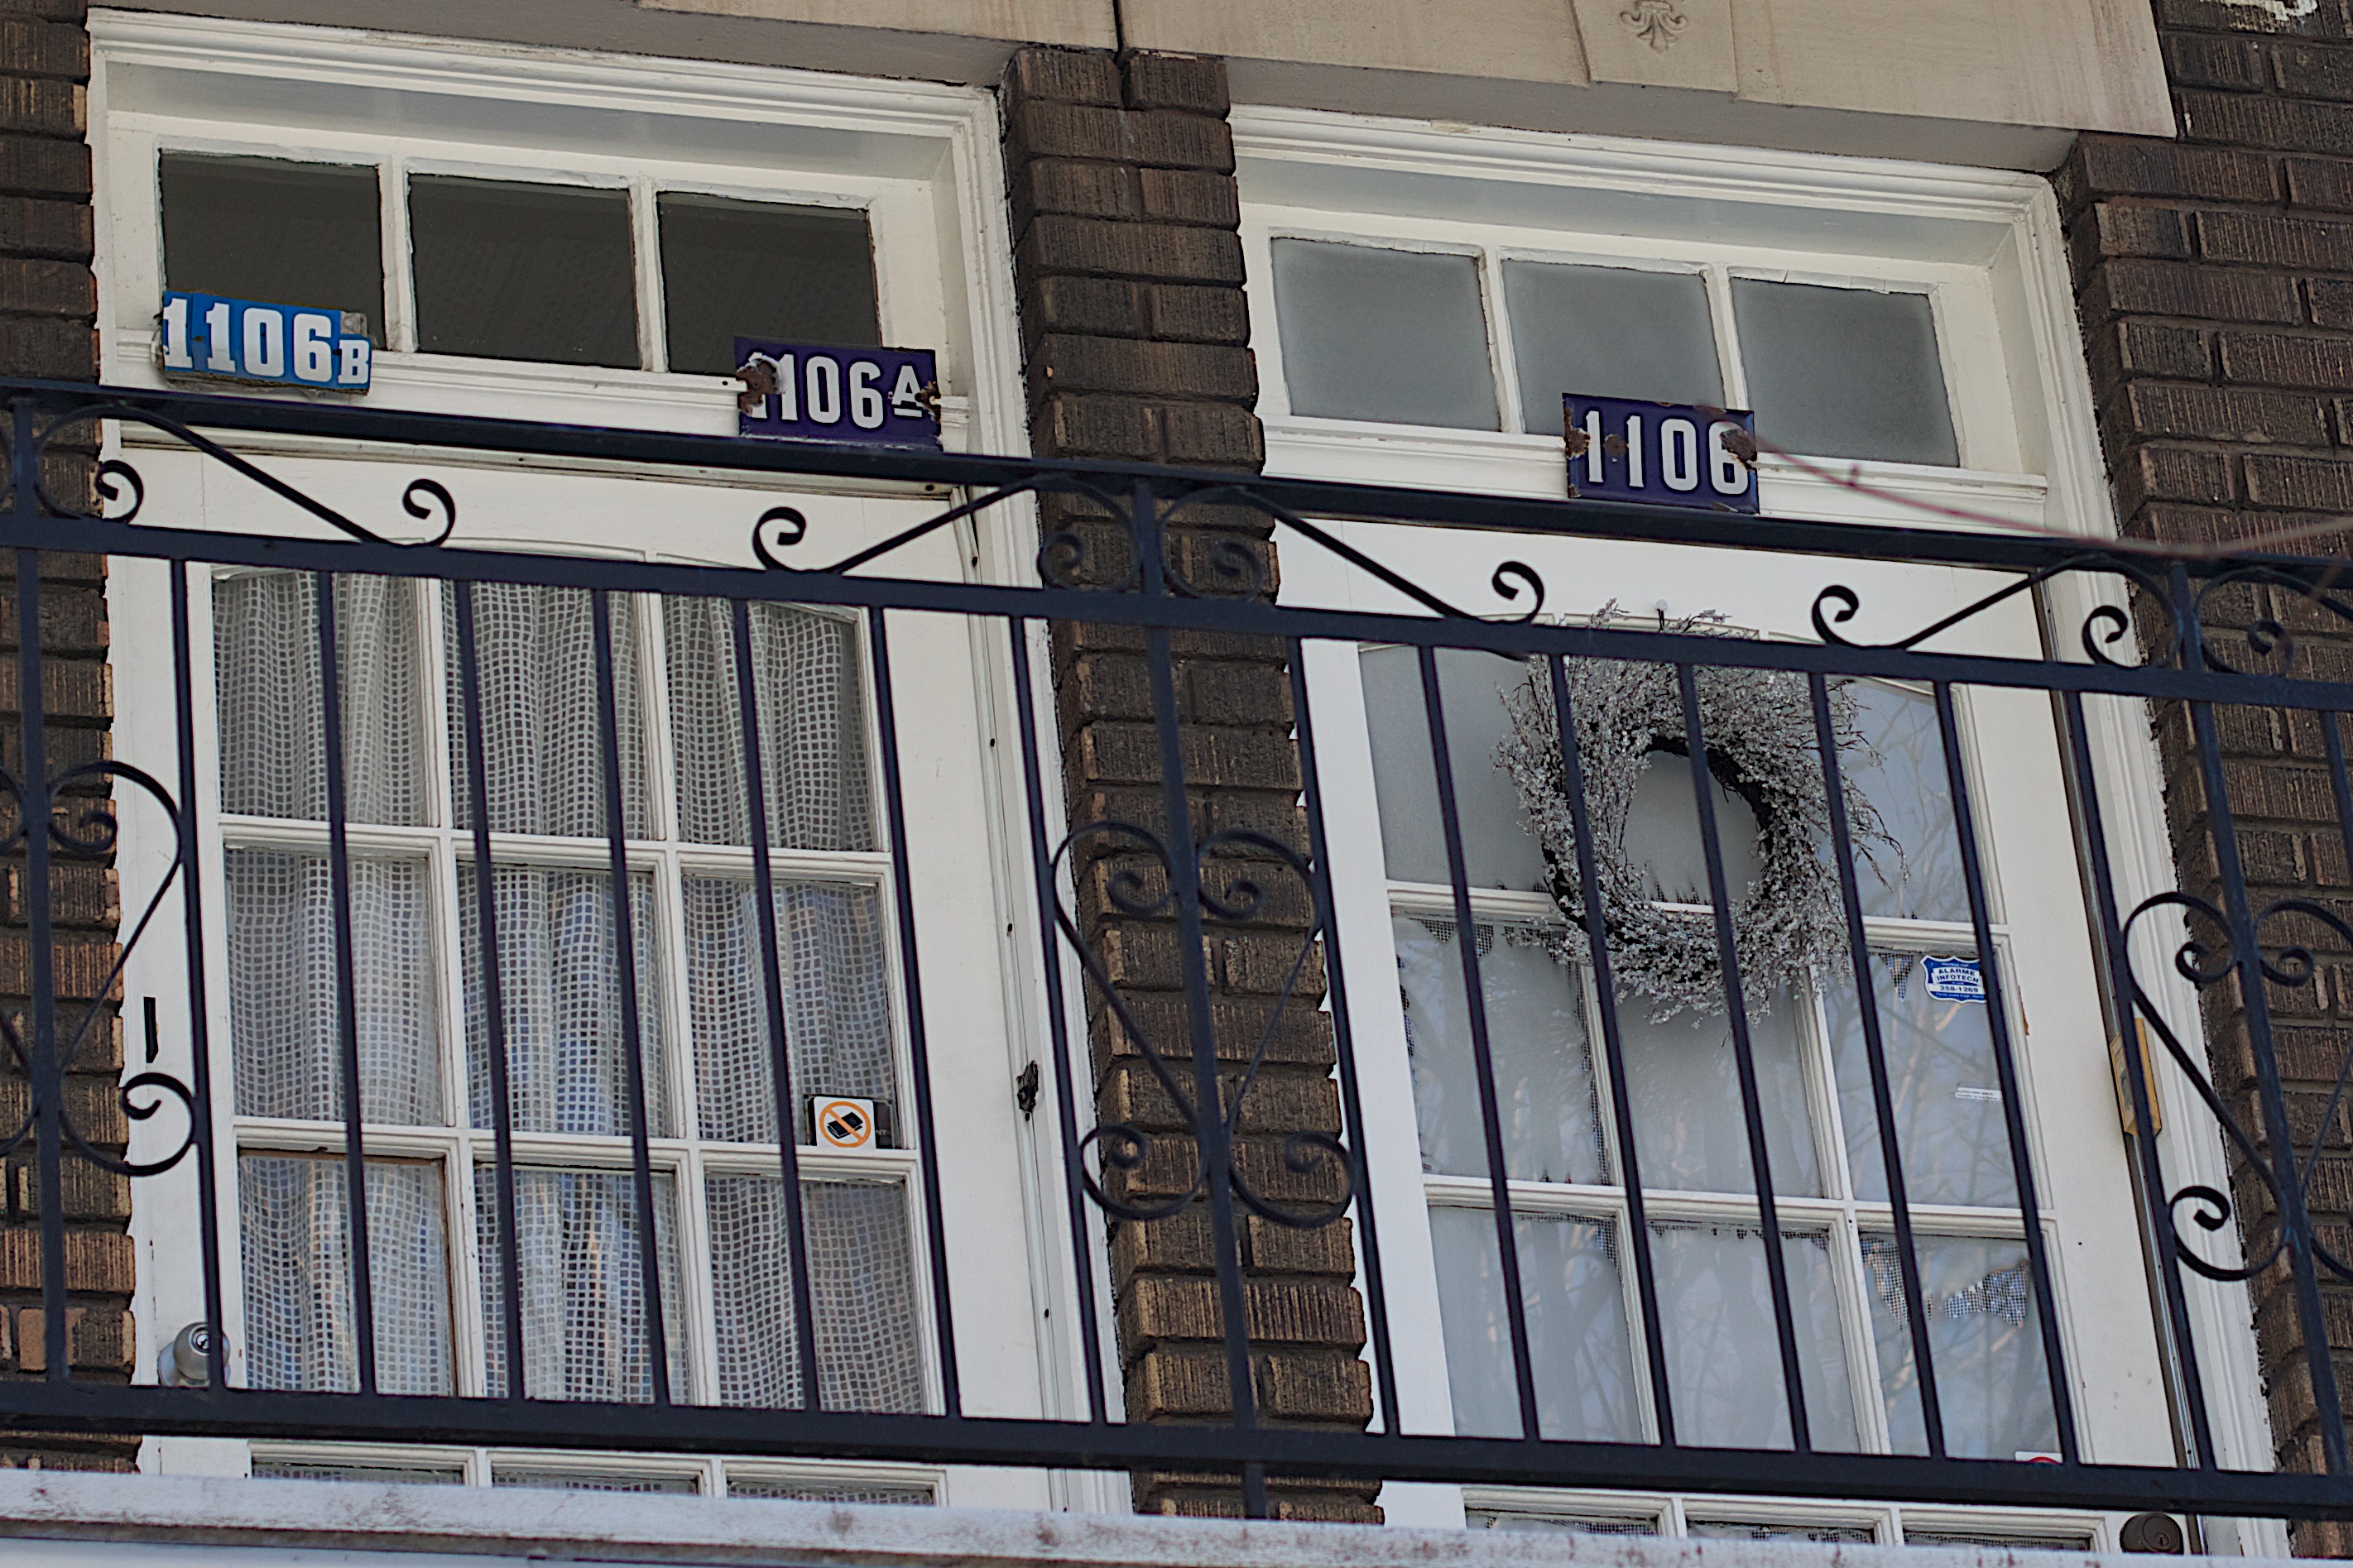
architecture, house, window, balcony, facade, property, ds106, 106, neighbourhood, urban area